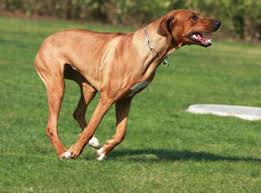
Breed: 230-n000080-Rhodesian_ridgeback